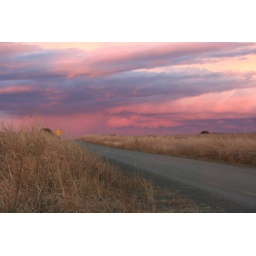
Coloured sky looking East on sunset. Taken on a dirt road near Tamworth, NSW.